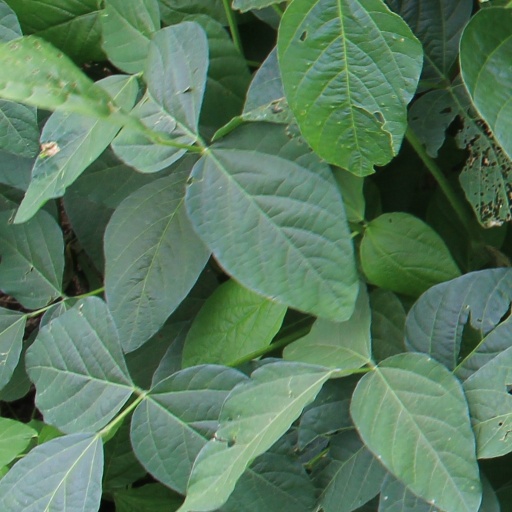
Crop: soybean